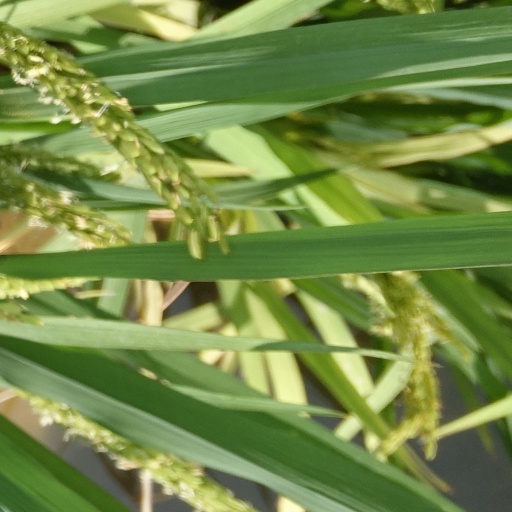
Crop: rice